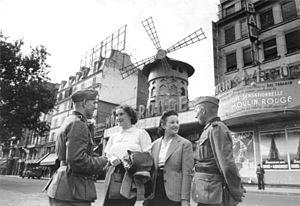
Le Moulin-Rouge, également graphié Moulin Rouge, est un cabaret parisien fondé en 1889 par le Catalan Joseph Oller et Charles Zidler, qui possédaient déjà l'Olympia. Il est situé sur le boulevard de Clichy dans le 18ᵉ arrondissement de Paris, au pied de la butte Montmartre. Son style et son nom ont été imités et empruntés par d'autres cabarets dans le monde entier.
Le Moulin-Rouge, également graphié Moulin Rouge, est un cabaret parisien fondé en 1889 par le Catalan Joseph Oller et Charles Zidler, qui possédaient déjà l'Olympia. Il est situé sur le boulevard de Clichy dans le 18ᵉ arrondissement de Paris, au pied de la butte Montmartre. Son style et son nom ont été imités et empruntés par d'autres cabarets dans le monde entier.
Paris subit l'occupation allemande entre le 14 juin 1940 et le 24 août 1944. Cette occupation se caractérise par la pénurie, la dictature de l'occupant et les rafles de Juifs, comme celle du Vél’ d’Hiv’.